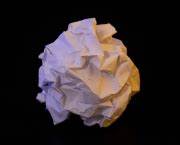
Waste category: paper